List of feudal lords of Međimurje

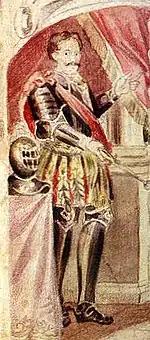
Hermann II, Count of Celje

This is a chronological list of feudal lords of Međimurje, a small historical and geographical region in northernmost part of Croatia, from the 13th century to 1923.